USLHT Joseph Henry

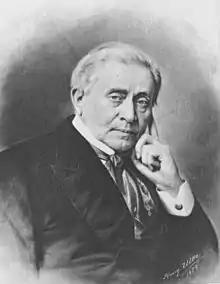
Joseph Henry 1879

The United States Lighthouse Tender "Joseph Henry" was a lighthouse tender that operated from 1880 to 1904 primarily on the Mississippi and Missouri Rivers. This steamboat was built by James Howard's company in Jeffersonville, Indiana, at his shipyards on the Ohio river in 1880.